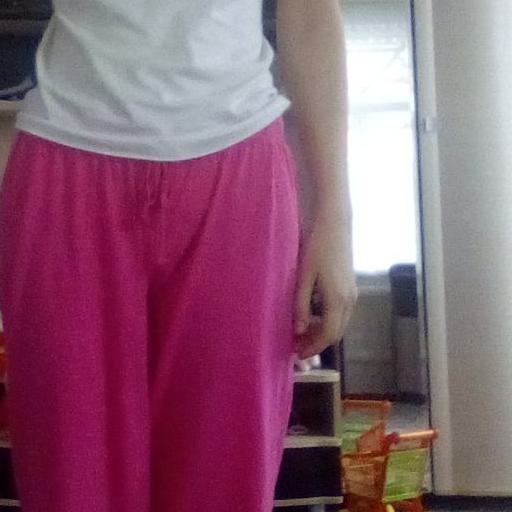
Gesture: no_gesture